Hessian War

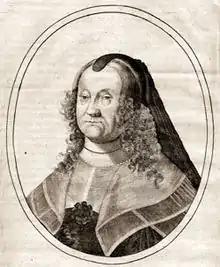
Amalie Elisabeth, regent of Hesse-Cassel in 1637

Because William's son, William VI was only eight years old at the time of his father's death, William V appointed his wife Amalie Elisabeth in his will as a guardian for his under-age heir and thus as regent of Hesse-Cassel. In a coup, she had the Emperor and Darmstadt pay homage to her infant son who was not subject to the ban. Elisabeth Amalie proved a skilful tactician, who succeeded in spite of her extremely difficult starting position in consolidating the position of Hesse-Cassel. First she agreed an apparent truce with the Emperor and so kept Cassel from being conquered by the Imperial Croatian forces. Then she built a powerful army again based on the cadre of troops that her husband had taken to Frisia. Furthermore, in 1639 at Dorsten, she concluded an alliance with France, represented by Cardinal Richelieu, and Sweden.